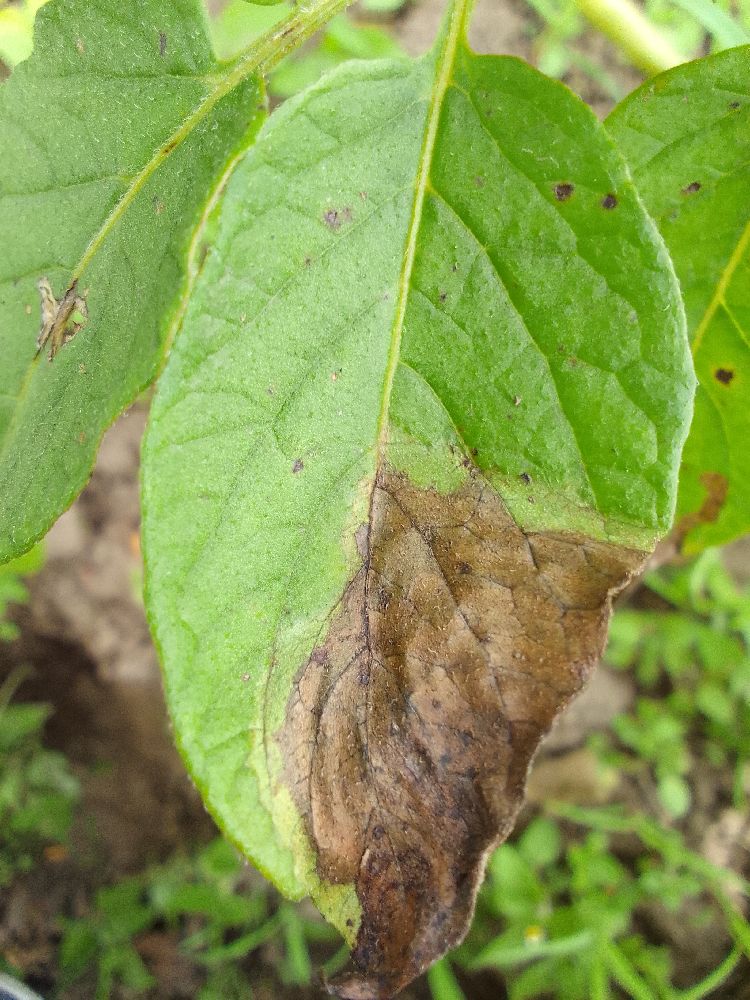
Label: Late blight